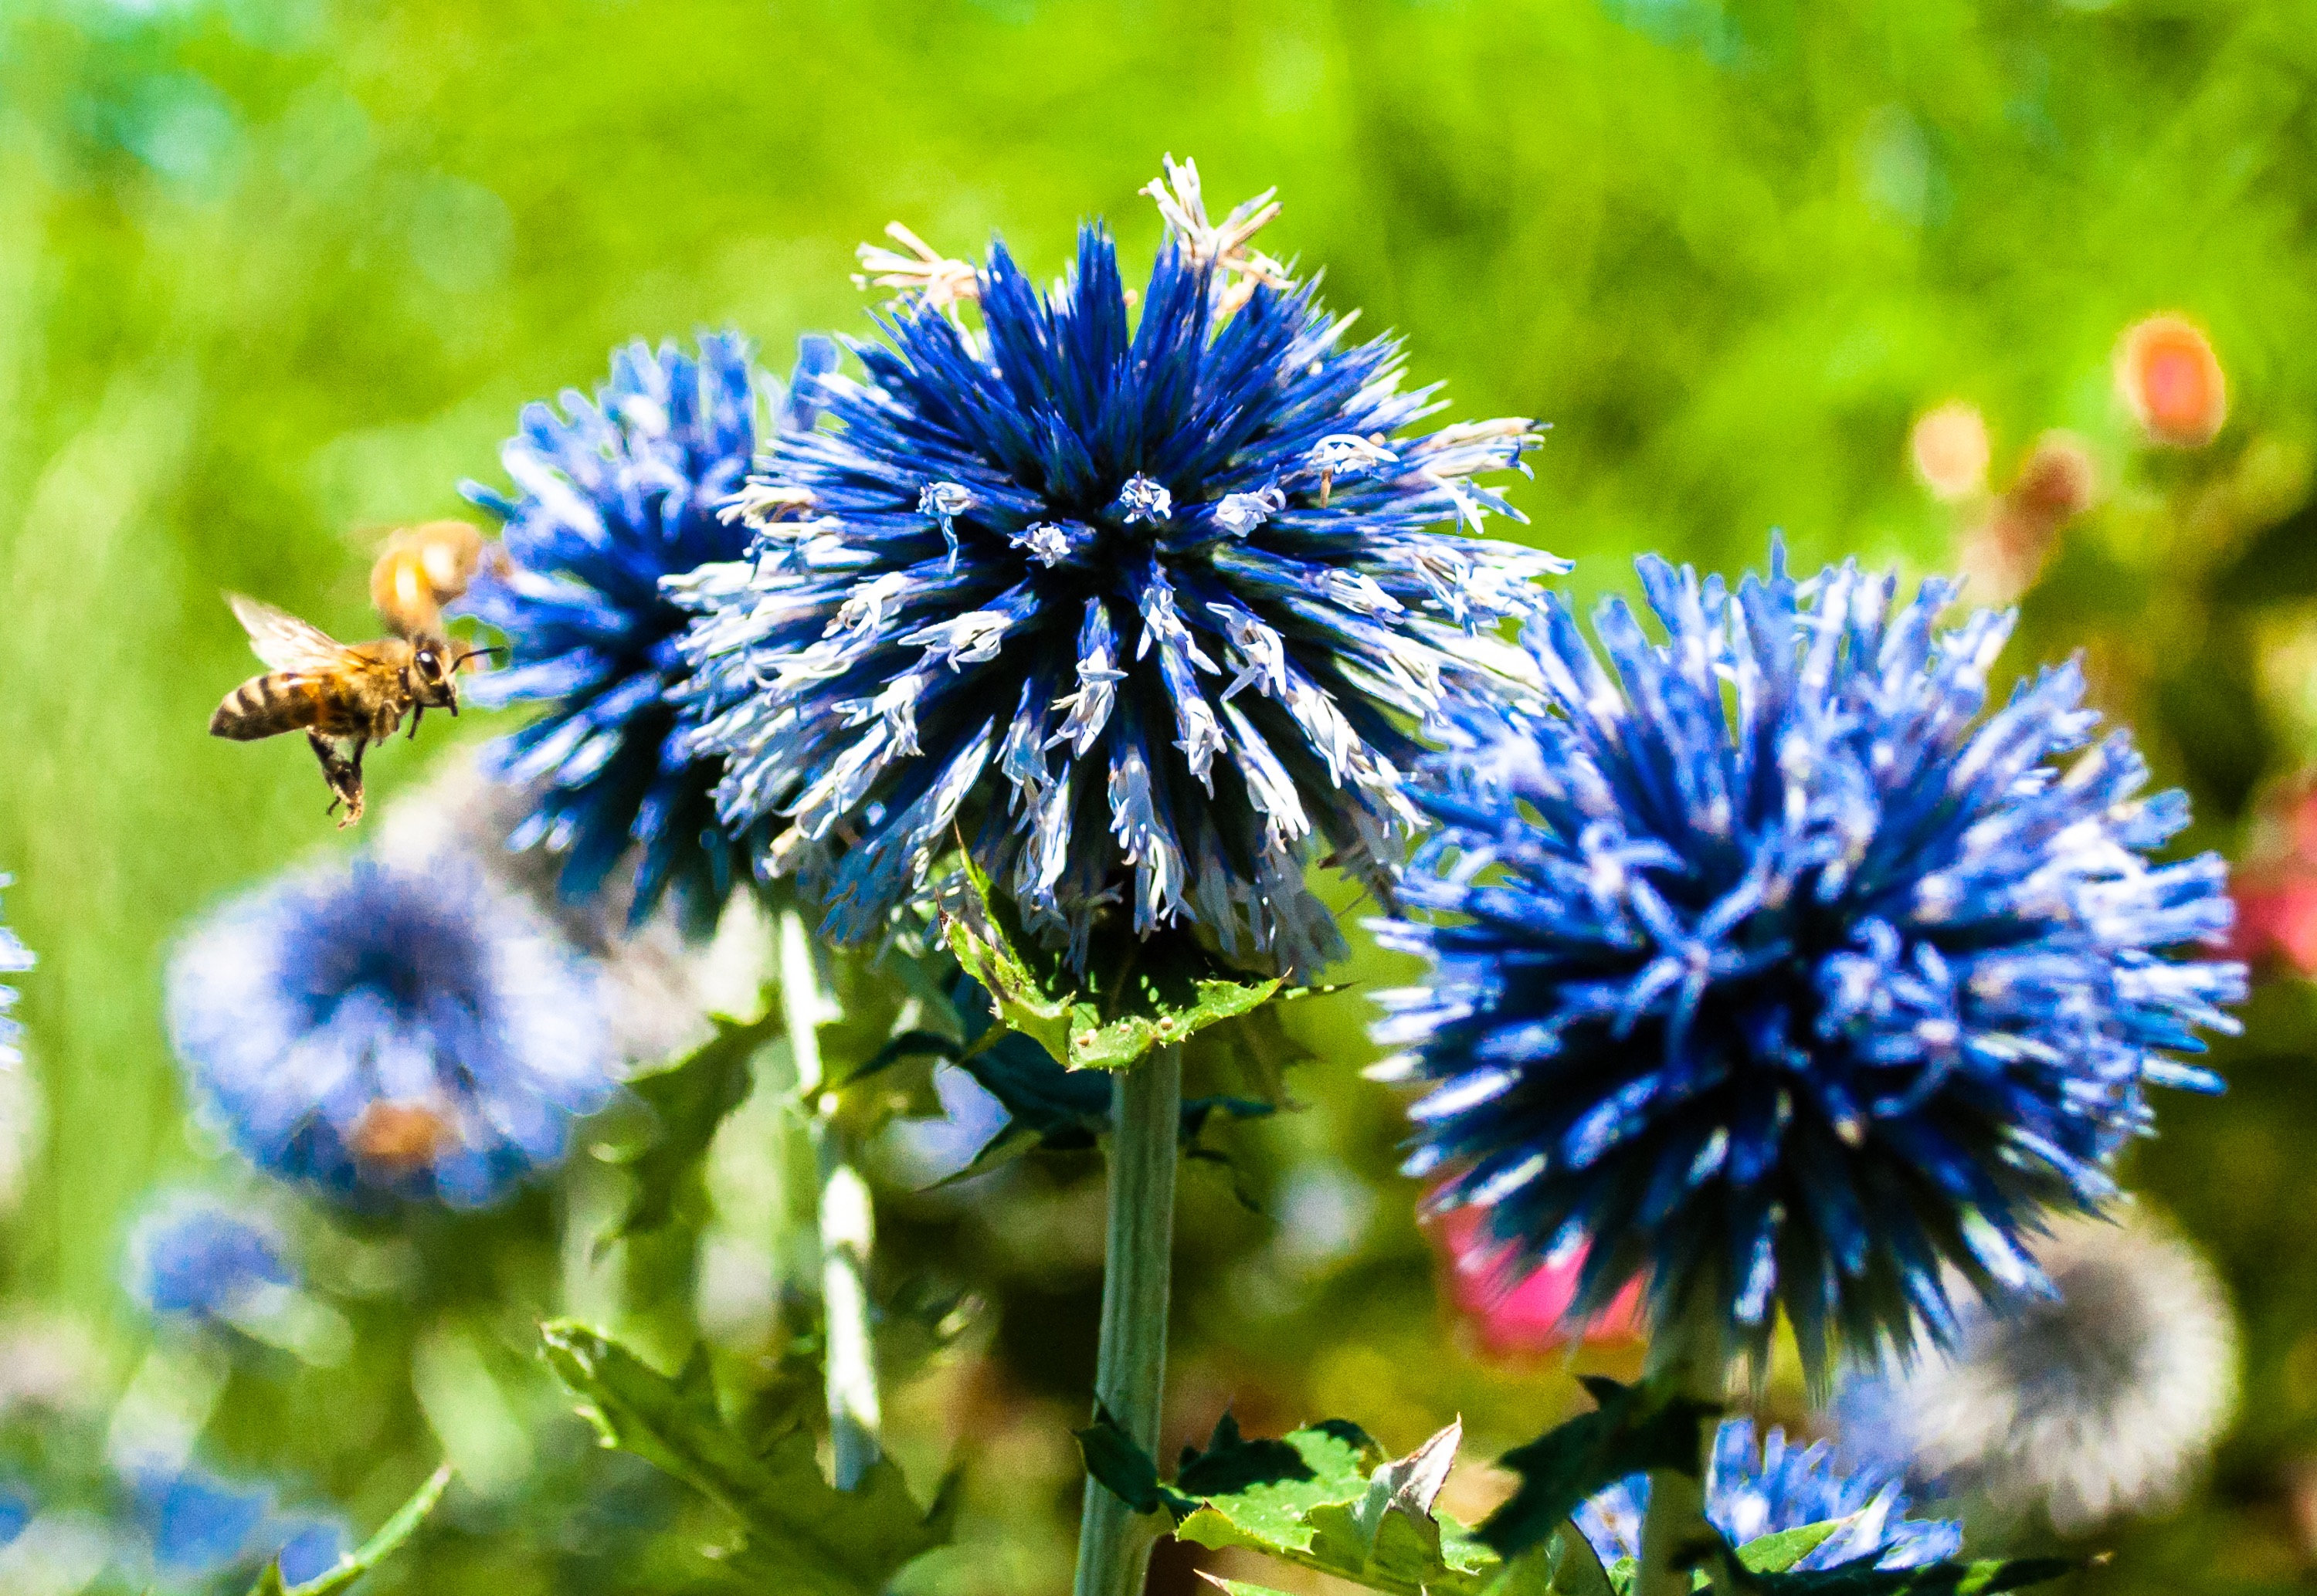
nature, plant, meadow, flower, insect, botany, flora, fauna, wildflower, flowers, bee, thistle, macro photography, cornflowers, blue flowers, flowering plant, daisy family, land plant